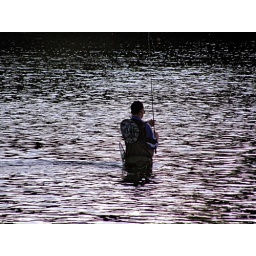
saw this guy standing in the grand river fishing on our drive last weekend